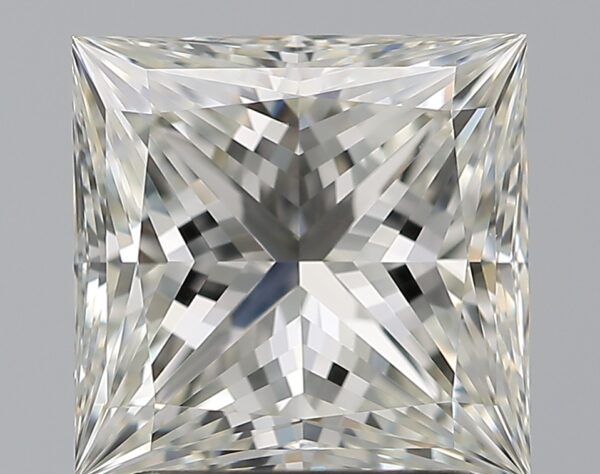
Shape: princess
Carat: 2.01
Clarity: VS1
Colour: I
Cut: EX
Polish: EX
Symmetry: EX
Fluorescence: F
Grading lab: GIA
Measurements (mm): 7.11 x 7 x 4.97